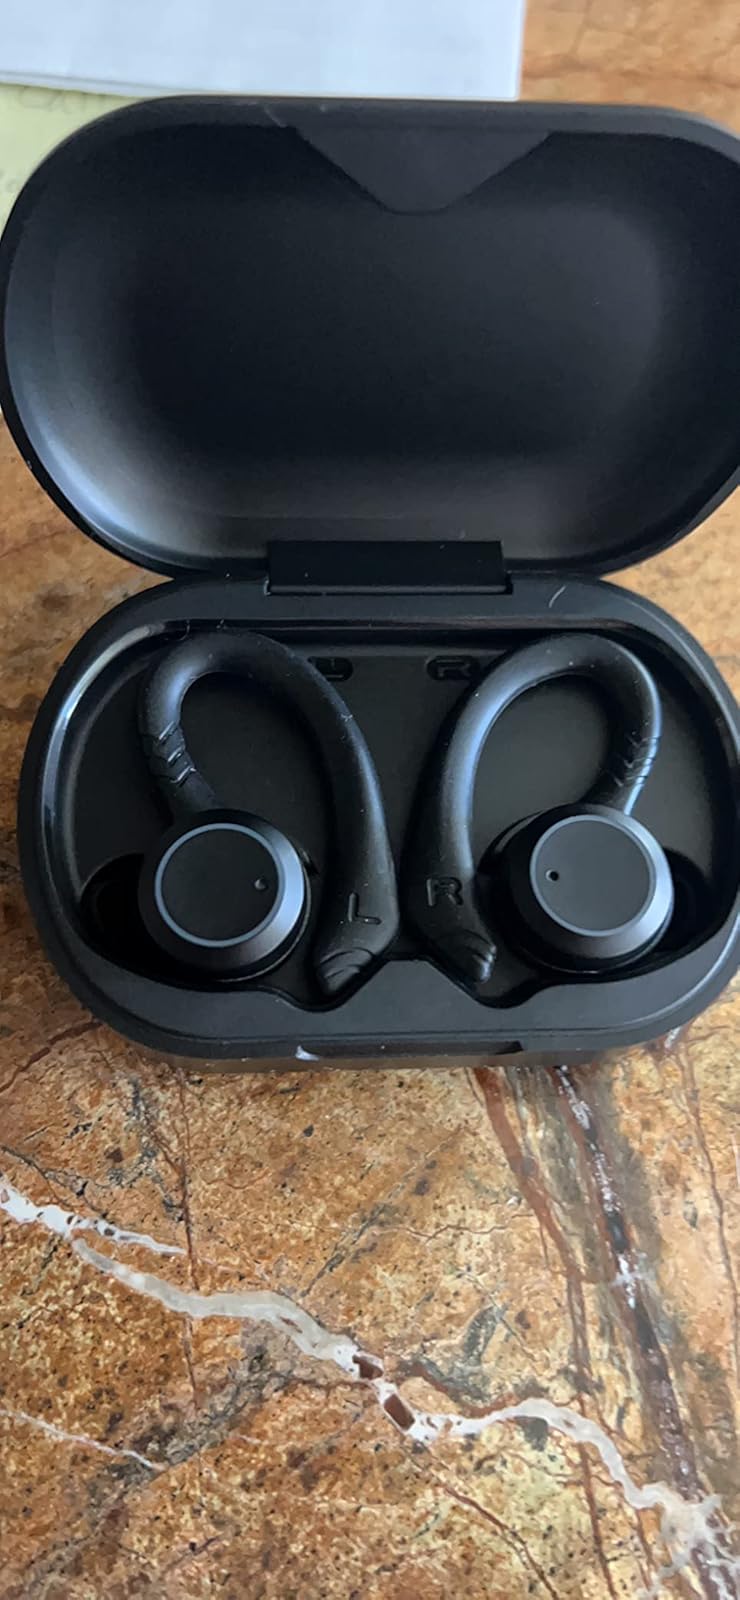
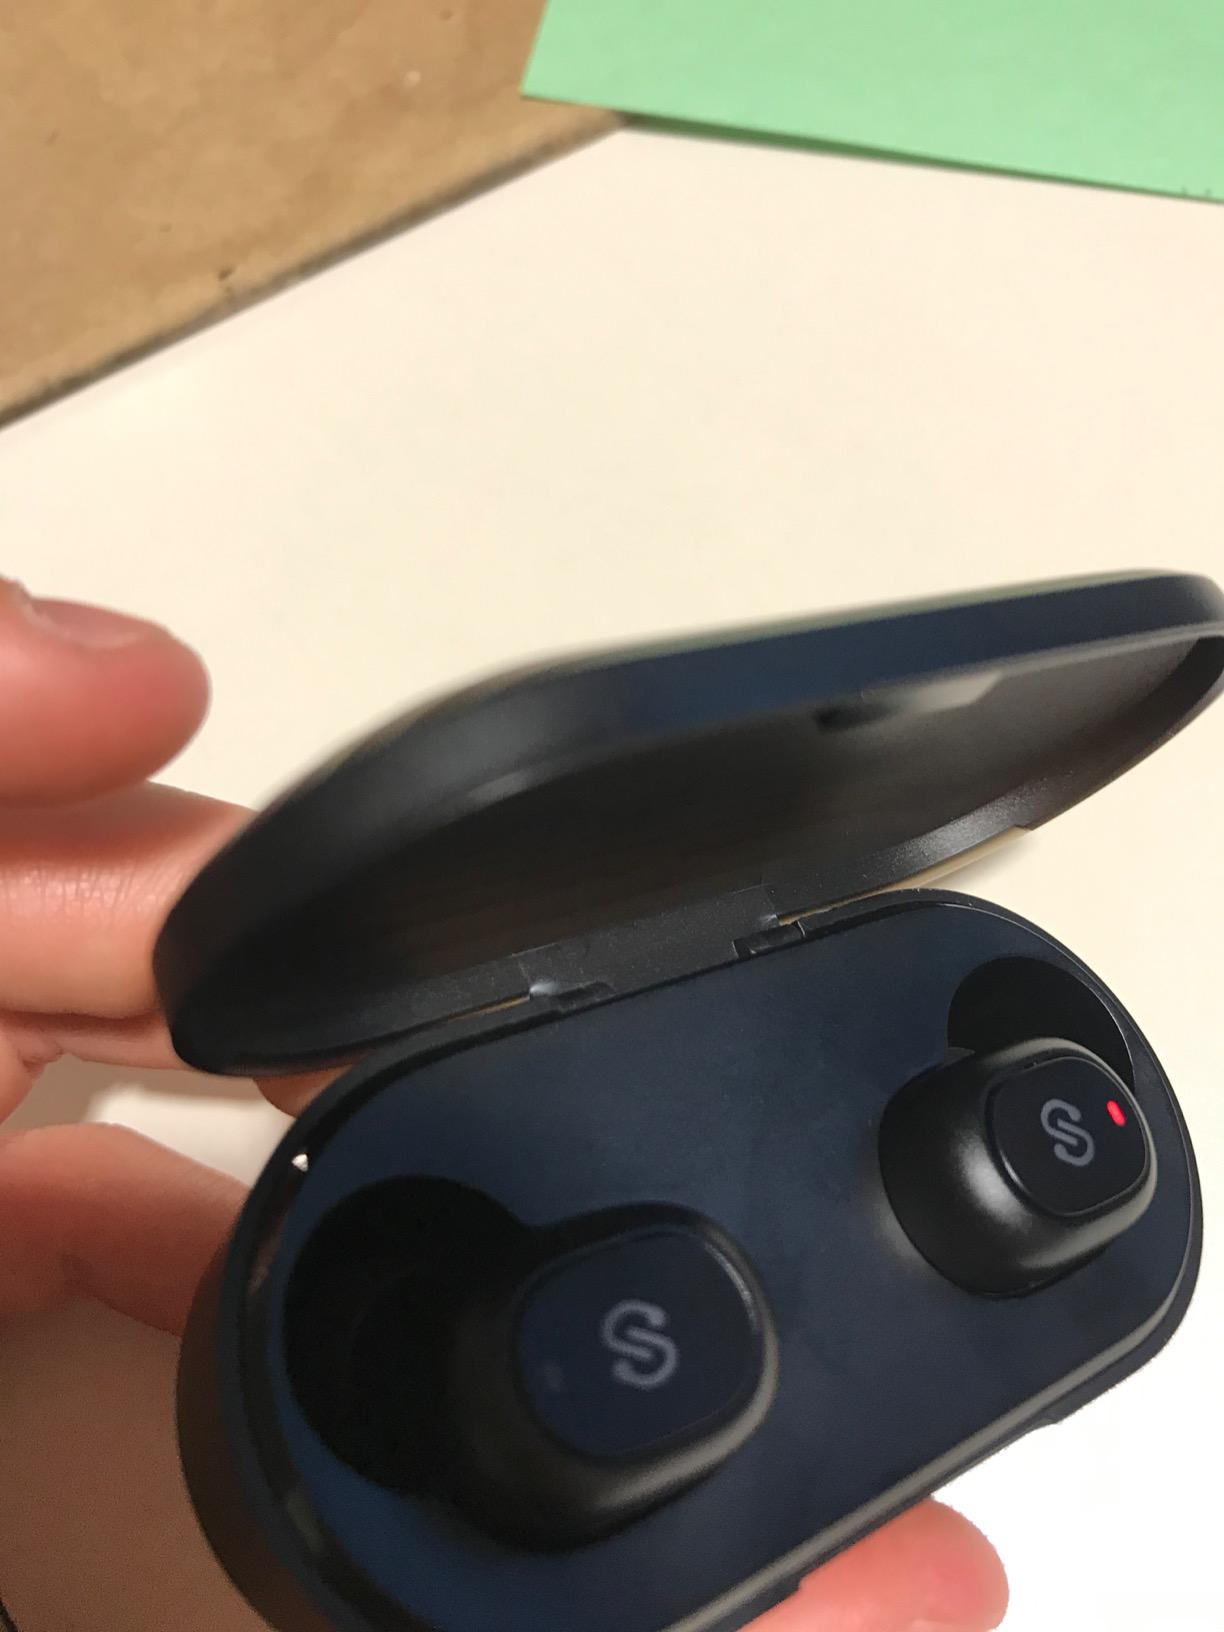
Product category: earbuds
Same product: no